Snowy plover

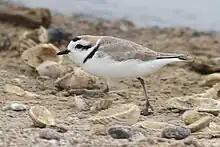
The subspecies "A. n. occidentalis", walking between bivalve shells on a beach near Ica, Peru

A 2020 study suggested that the snowy plover populations can be subdivided into four distinct demes (groups of individuals more genetically similar to each other than to other individuals): The western "nivosus" deme in western North America, the eastern "nivosus" deme in Florida, the "tenuirostris" deme on the Caribbean islands and Bermuda, and the "occidentalis" deme in South America. The study found little genetic exchange between these demes, except for a strong migration from the western to the eastern "nivosus" deme (but not vice versa).